Government Aizawl West College

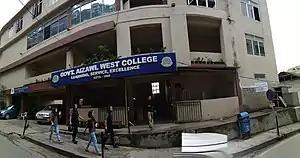
Aizawl West College

Government Aizawl West College was founded on 2 May 1990 with 7 teachers and 150 students with the primary objective of imparting college education in the evening hours for deserving students especially to the students who could not afford education in day college. When the government upgraded Aizawl College to the status of government aided college in 1989, it became a day college and hence the need of another evening college. While there were colleges in the eastern, southern and northern part of Aizawl city, there was not a single college in the western part of Aizawl. Thus considering the need of those students for pursuing their higher education, a new college was opened in the western part with land donated by the residents of the locality of Dawrpui Vengthar, Aizawl.